Ban on bullfighting in Catalonia

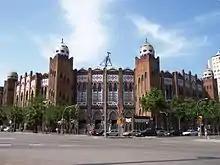
"La Monumental" bullring in Barcelona

The earliest recorded fight in Catalonia took place in 1387, although, as elsewhere in Spain, it was not until the early 19th century that bullfighting in the region took its form as a modern spectator sport. By the early 20th century, it had become one of the major entertainment attractions in Catalonia. The region still preserves some of the oldest bullrings in Spain, such as the "Plaça Clarà" in Olot (built in 1859), and the bullring in Figueres (1894). The 1897 bullring in Girona was demolished in 2006.